Close air support

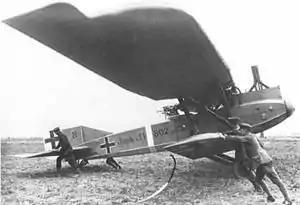
The Junkers J.I, a First World War German ground-attack aircraft

The Germans were also quick to adopt this new form of warfare and were able to deploy aircraft in a similar capacity at Cambrai. While the British used single-seater planes, the Germans preferred the use of heavier two-seaters with an additional machine gunner in the aft cockpit. The Germans adopted the powerful Hannover CL.II and built the first purpose-built ground attack aircraft, the Junkers J.I. During the 1918 German spring offensive, the Germans employed 30 squadrons, or "Schlasta", of ground attack fighters and were able to achieve some initial tactical success. The British later deployed the Sopwith Salamander as a specialized ground attack aircraft, although it was too late to see much action.